Aconitum

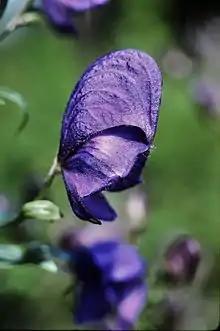
Monkshood, "Aconitum napellus"

The species typically utilized by gardeners fare well in well-drained evenly moist "humus-rich" garden soils like many in the related Helleborus and Delphinium genera, and can grow in the partial shade. Species not used in gardens tend to require more exacting conditions (e.g. "Aconitum noveboracense"). Most "Aconitum" species prefer to have their roots cool and moist, with the majority of the leaves exposed to sun, like the related "Clematis". "Aconitum" species can be propagated by divisions of the root or by seeds, with care taken to avoid leaving pieces of the root where livestock might be poisoned. All parts of these plants should be handled while wearing protective disposable gloves. "Aconitum" plants are typically much longer-lived than the closely related delphinium plants, putting less energy into floral reproduction. As a result, they are not described as being "heavy feeders" (needing a higher quantity of fertilizer versus most other flowering plants)—unlike gardeners' delphiniums. As with most in the "Ranunculaceae" and "Papaveraceae" families, they dislike root disturbance. As with most in Ranunculaceae, seeds that are not planted soon after harvesting should be stored moist-packed in vermiculite to avoid dormancy and viability issues. The German seed company Jelitto offers "Gold Nugget" seeds that are advertised as utilizing a coating that enables the seed to germinate immediately, bypassing the double dormancy defect (from a typical gardener's point of view) "Aconitum"—and many other species in Ranunculaceae genera—use as a reproductive strategy. By contrast, seeds that are not immediately planted or moist-packed are described as perhaps taking as long as two years to germinate, being prone to very erratic germination (in terms of time required per seed), and comparatively quick seed viability loss (e.g. "Adonis"). These issues are typical for many species in Ranunculaceae, such as "Pulsatilla" (pasqueflower).